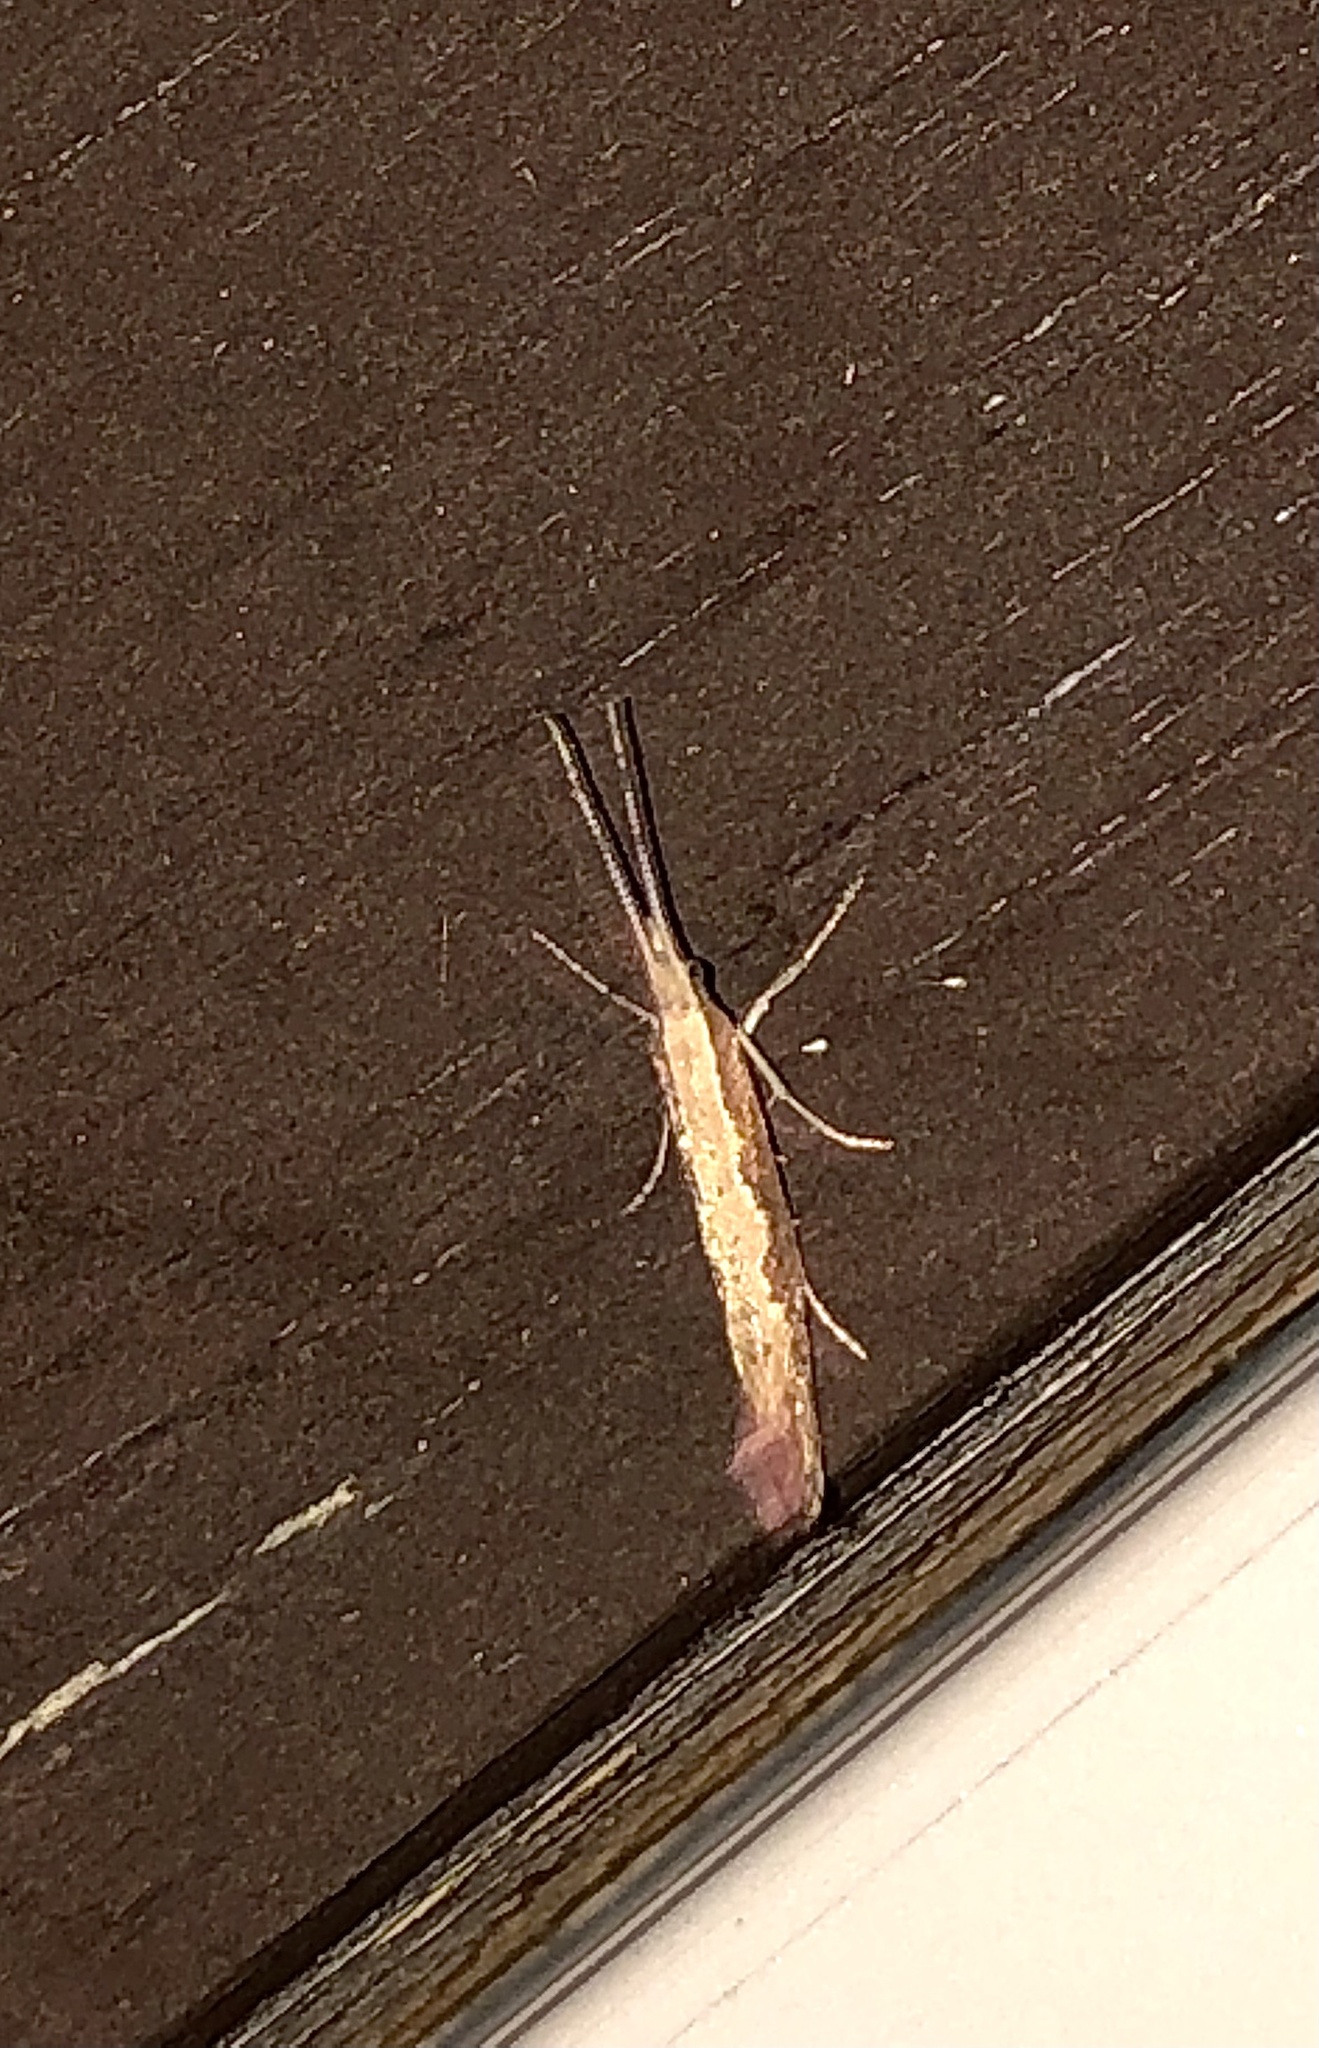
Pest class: diamondback_moth